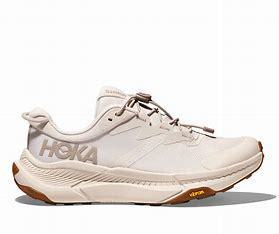
Brand: Hoka
Model: 100